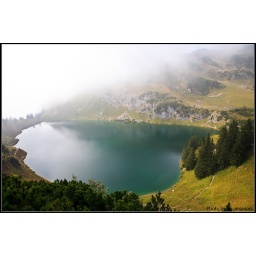
lake in the mountain